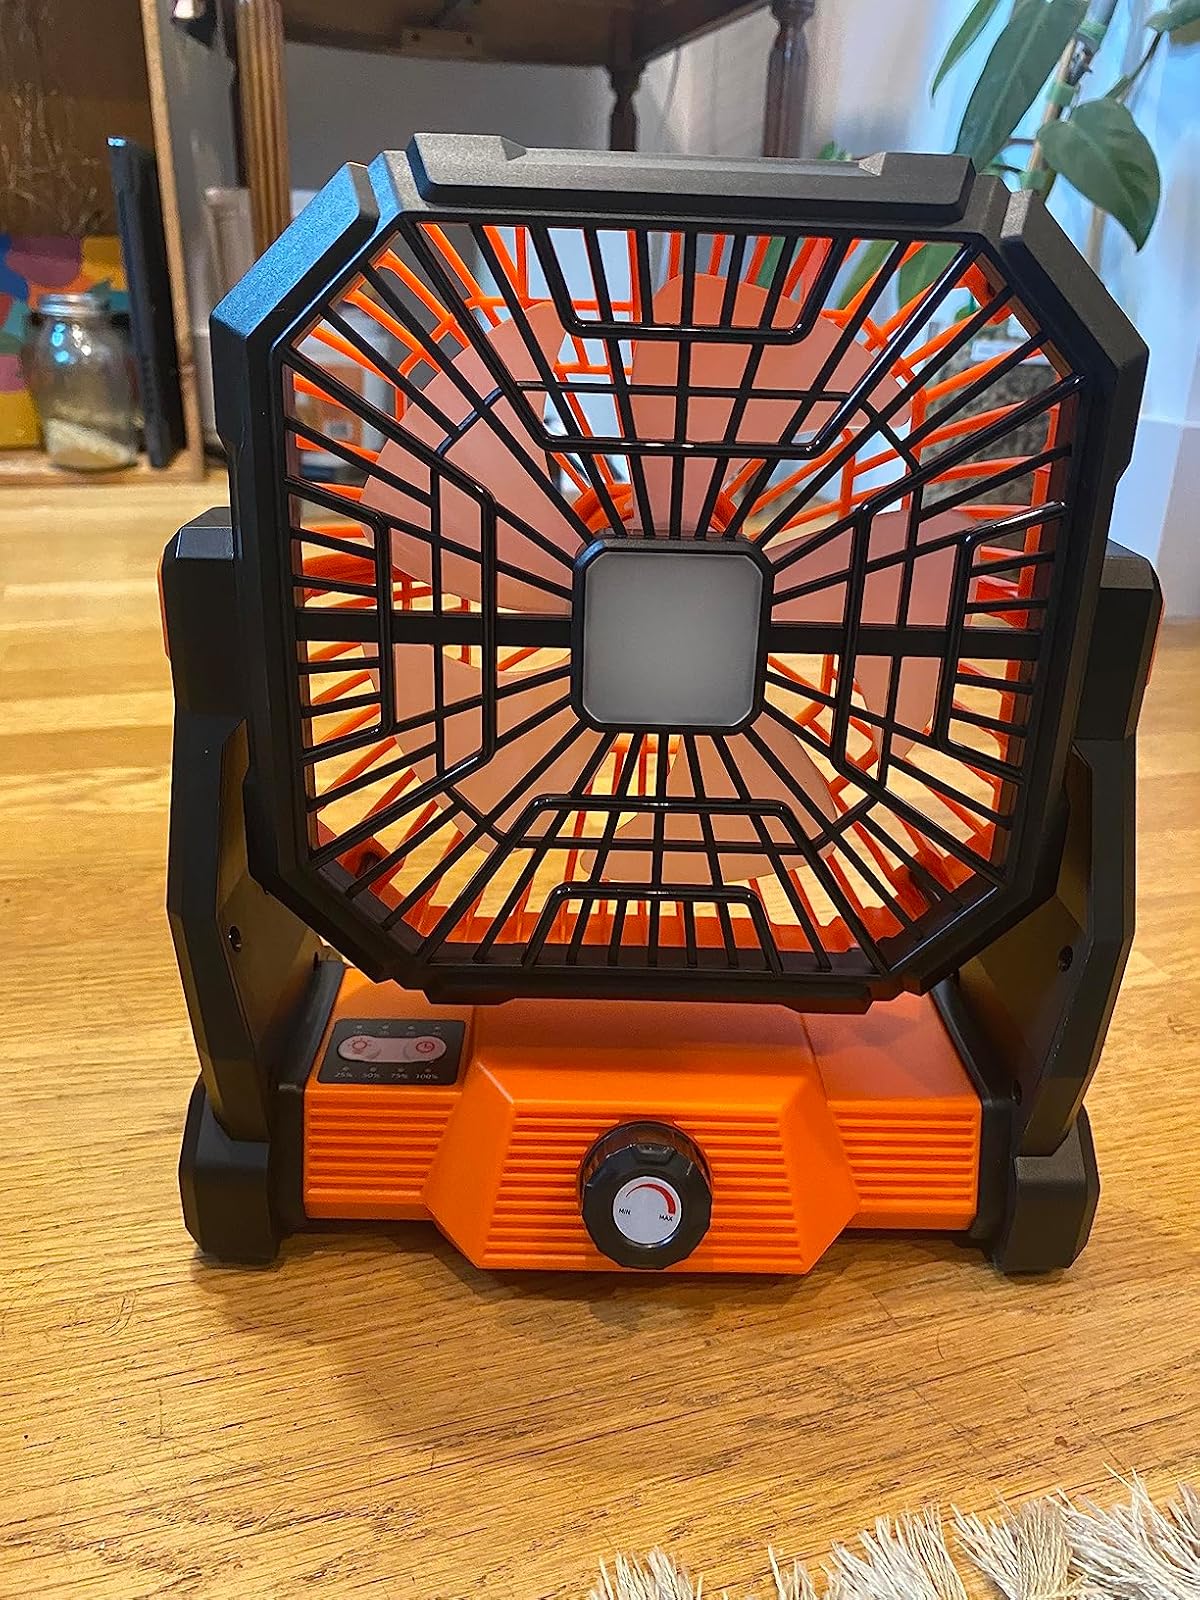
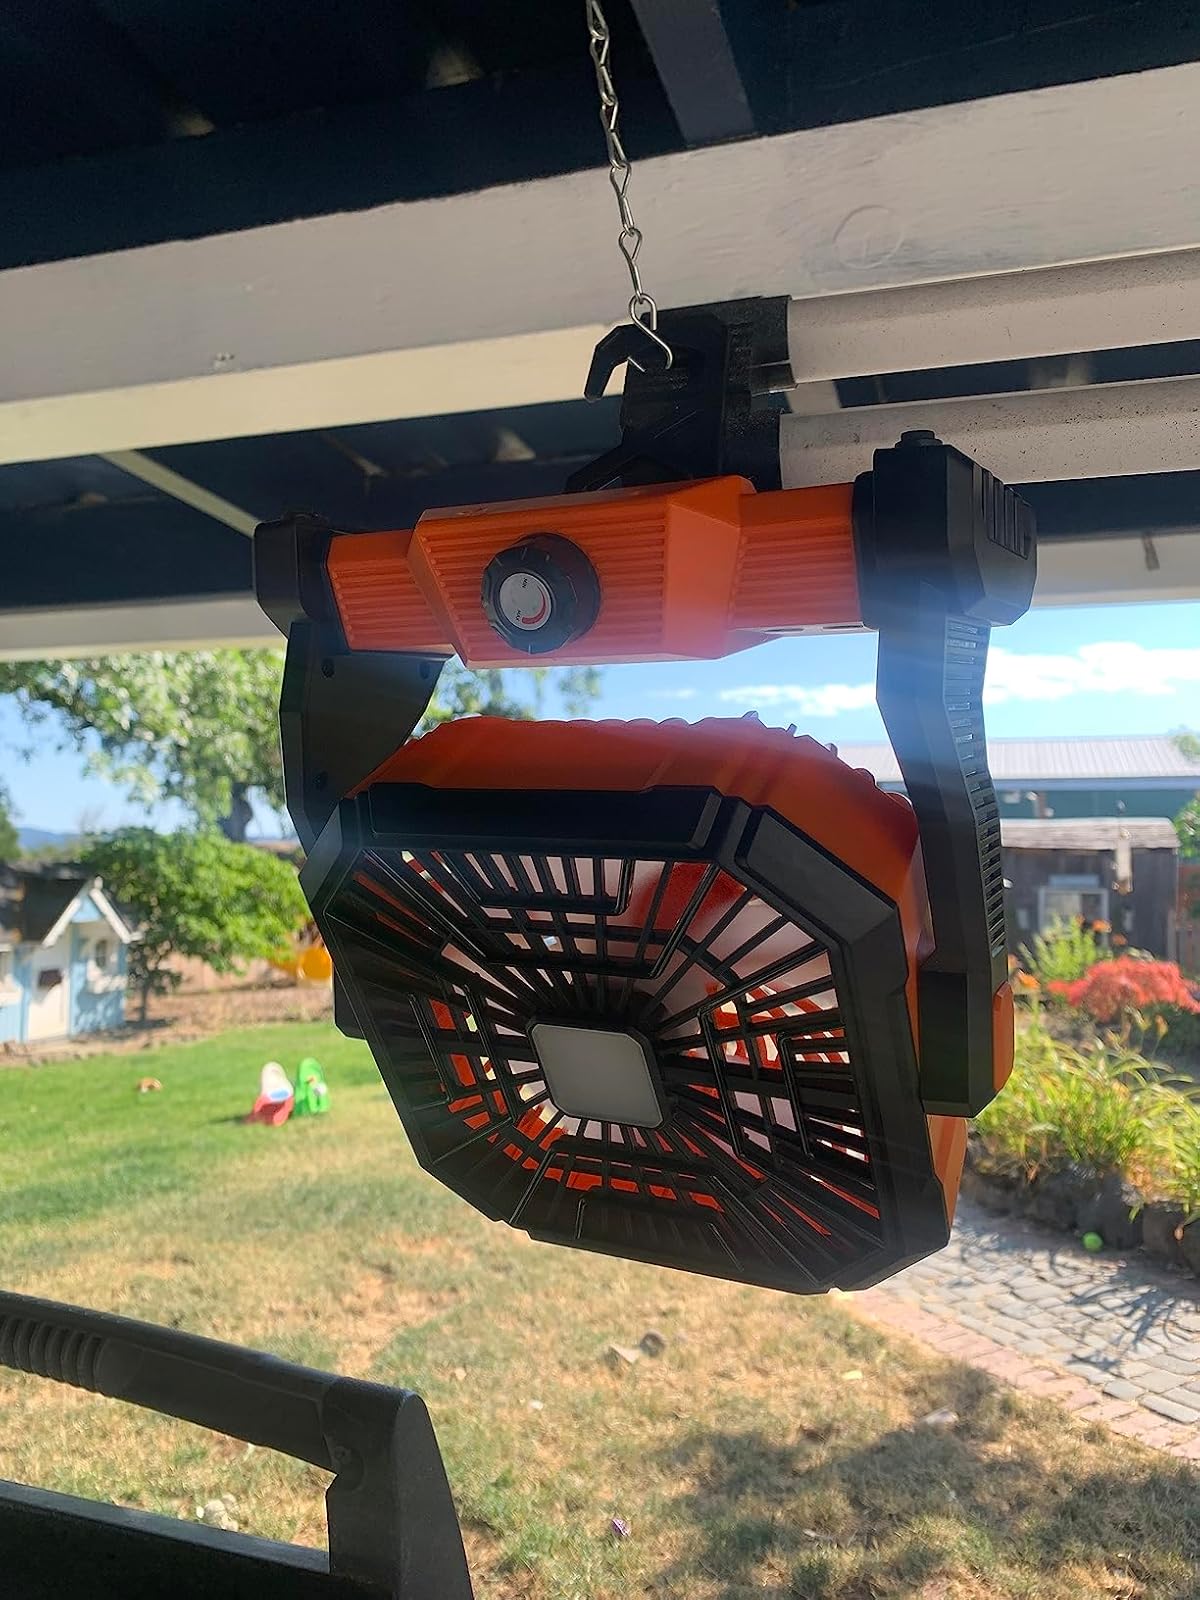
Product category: lantern
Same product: yes